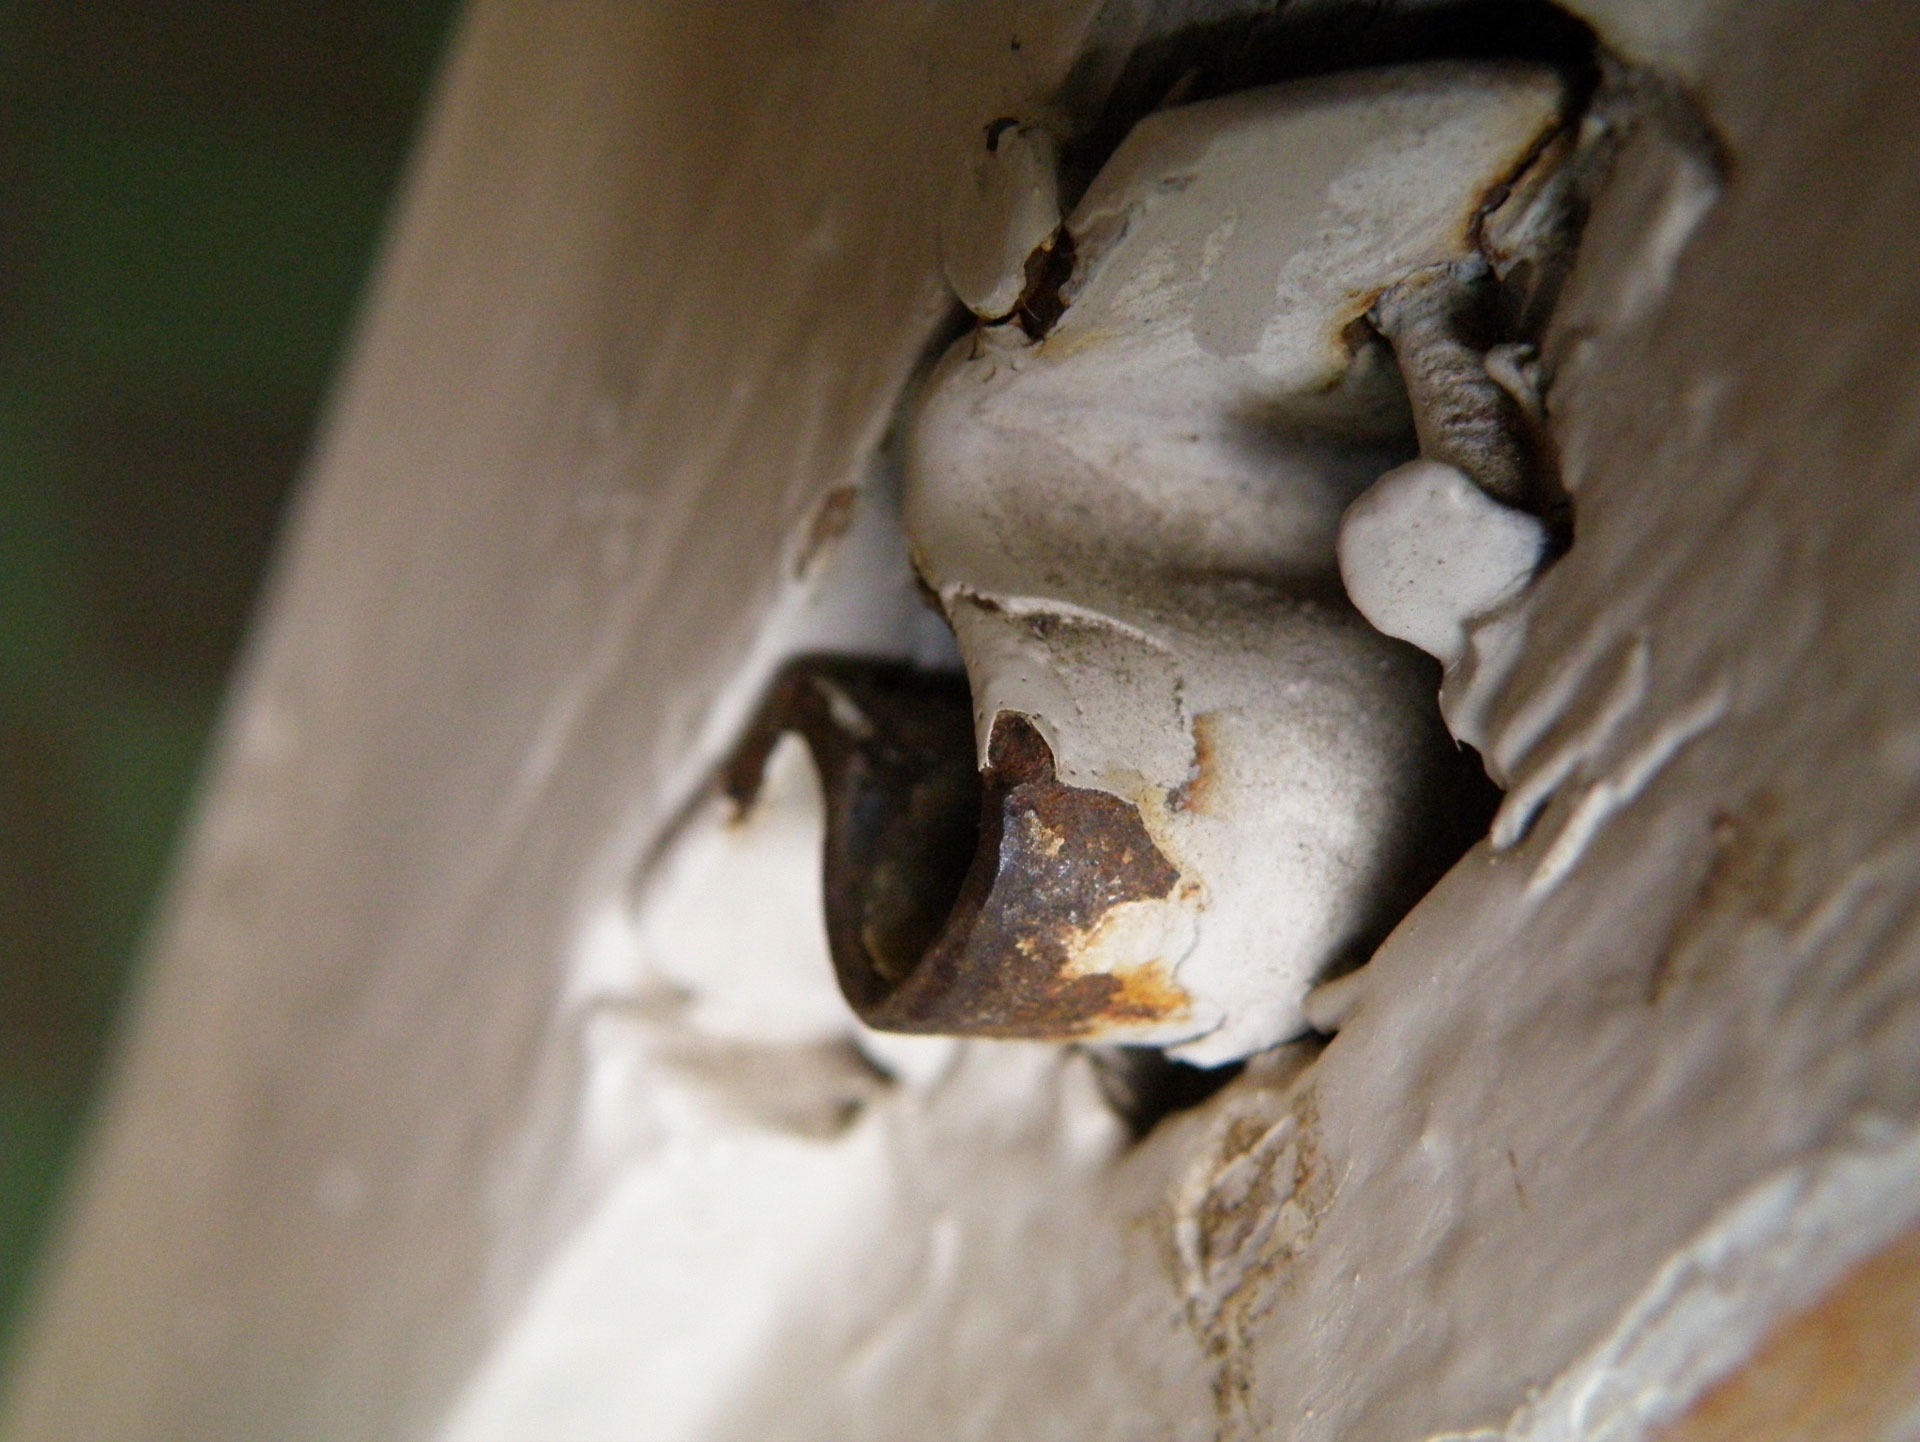
hand, architecture, wood, texture, steel, metal, brown, castle, frog, amphibian, nail, door, security, close up, bars, design, decorative, bronze, iron, input, latch, wrought iron, macro photography, door latch, portal of entry, door decoration